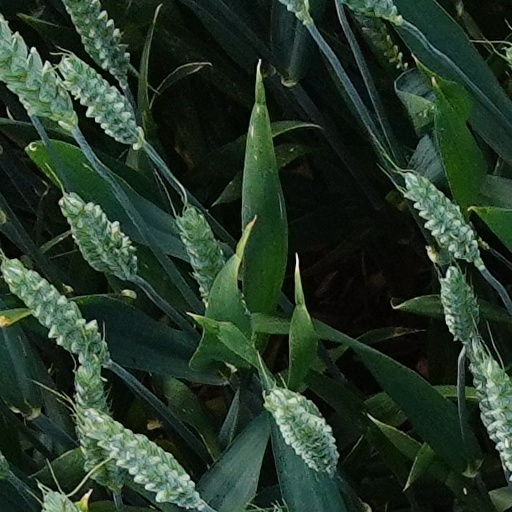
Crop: wheat